Acting white

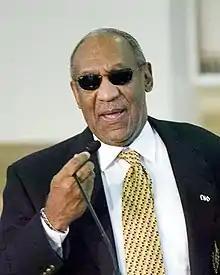
Comedian and media figure Bill Cosby brought the term to wider knowledge in a 2004 speech.

The question of whether or not "acting white" attitudes are prevalent has been debated in academic literature. In 1986, Nigerian sociologist John Ogbu co-authored with Signithia Fordham a study that concluded that high-performing African-American students in a Washington, D.C. high school borrowed from hegemonic white culture as part of a strategy for achievement, while struggling to maintain a black identity, and the "acting white theory" was born.